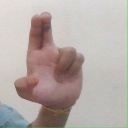
अक्षर: आ